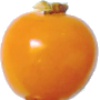
Label: physalis